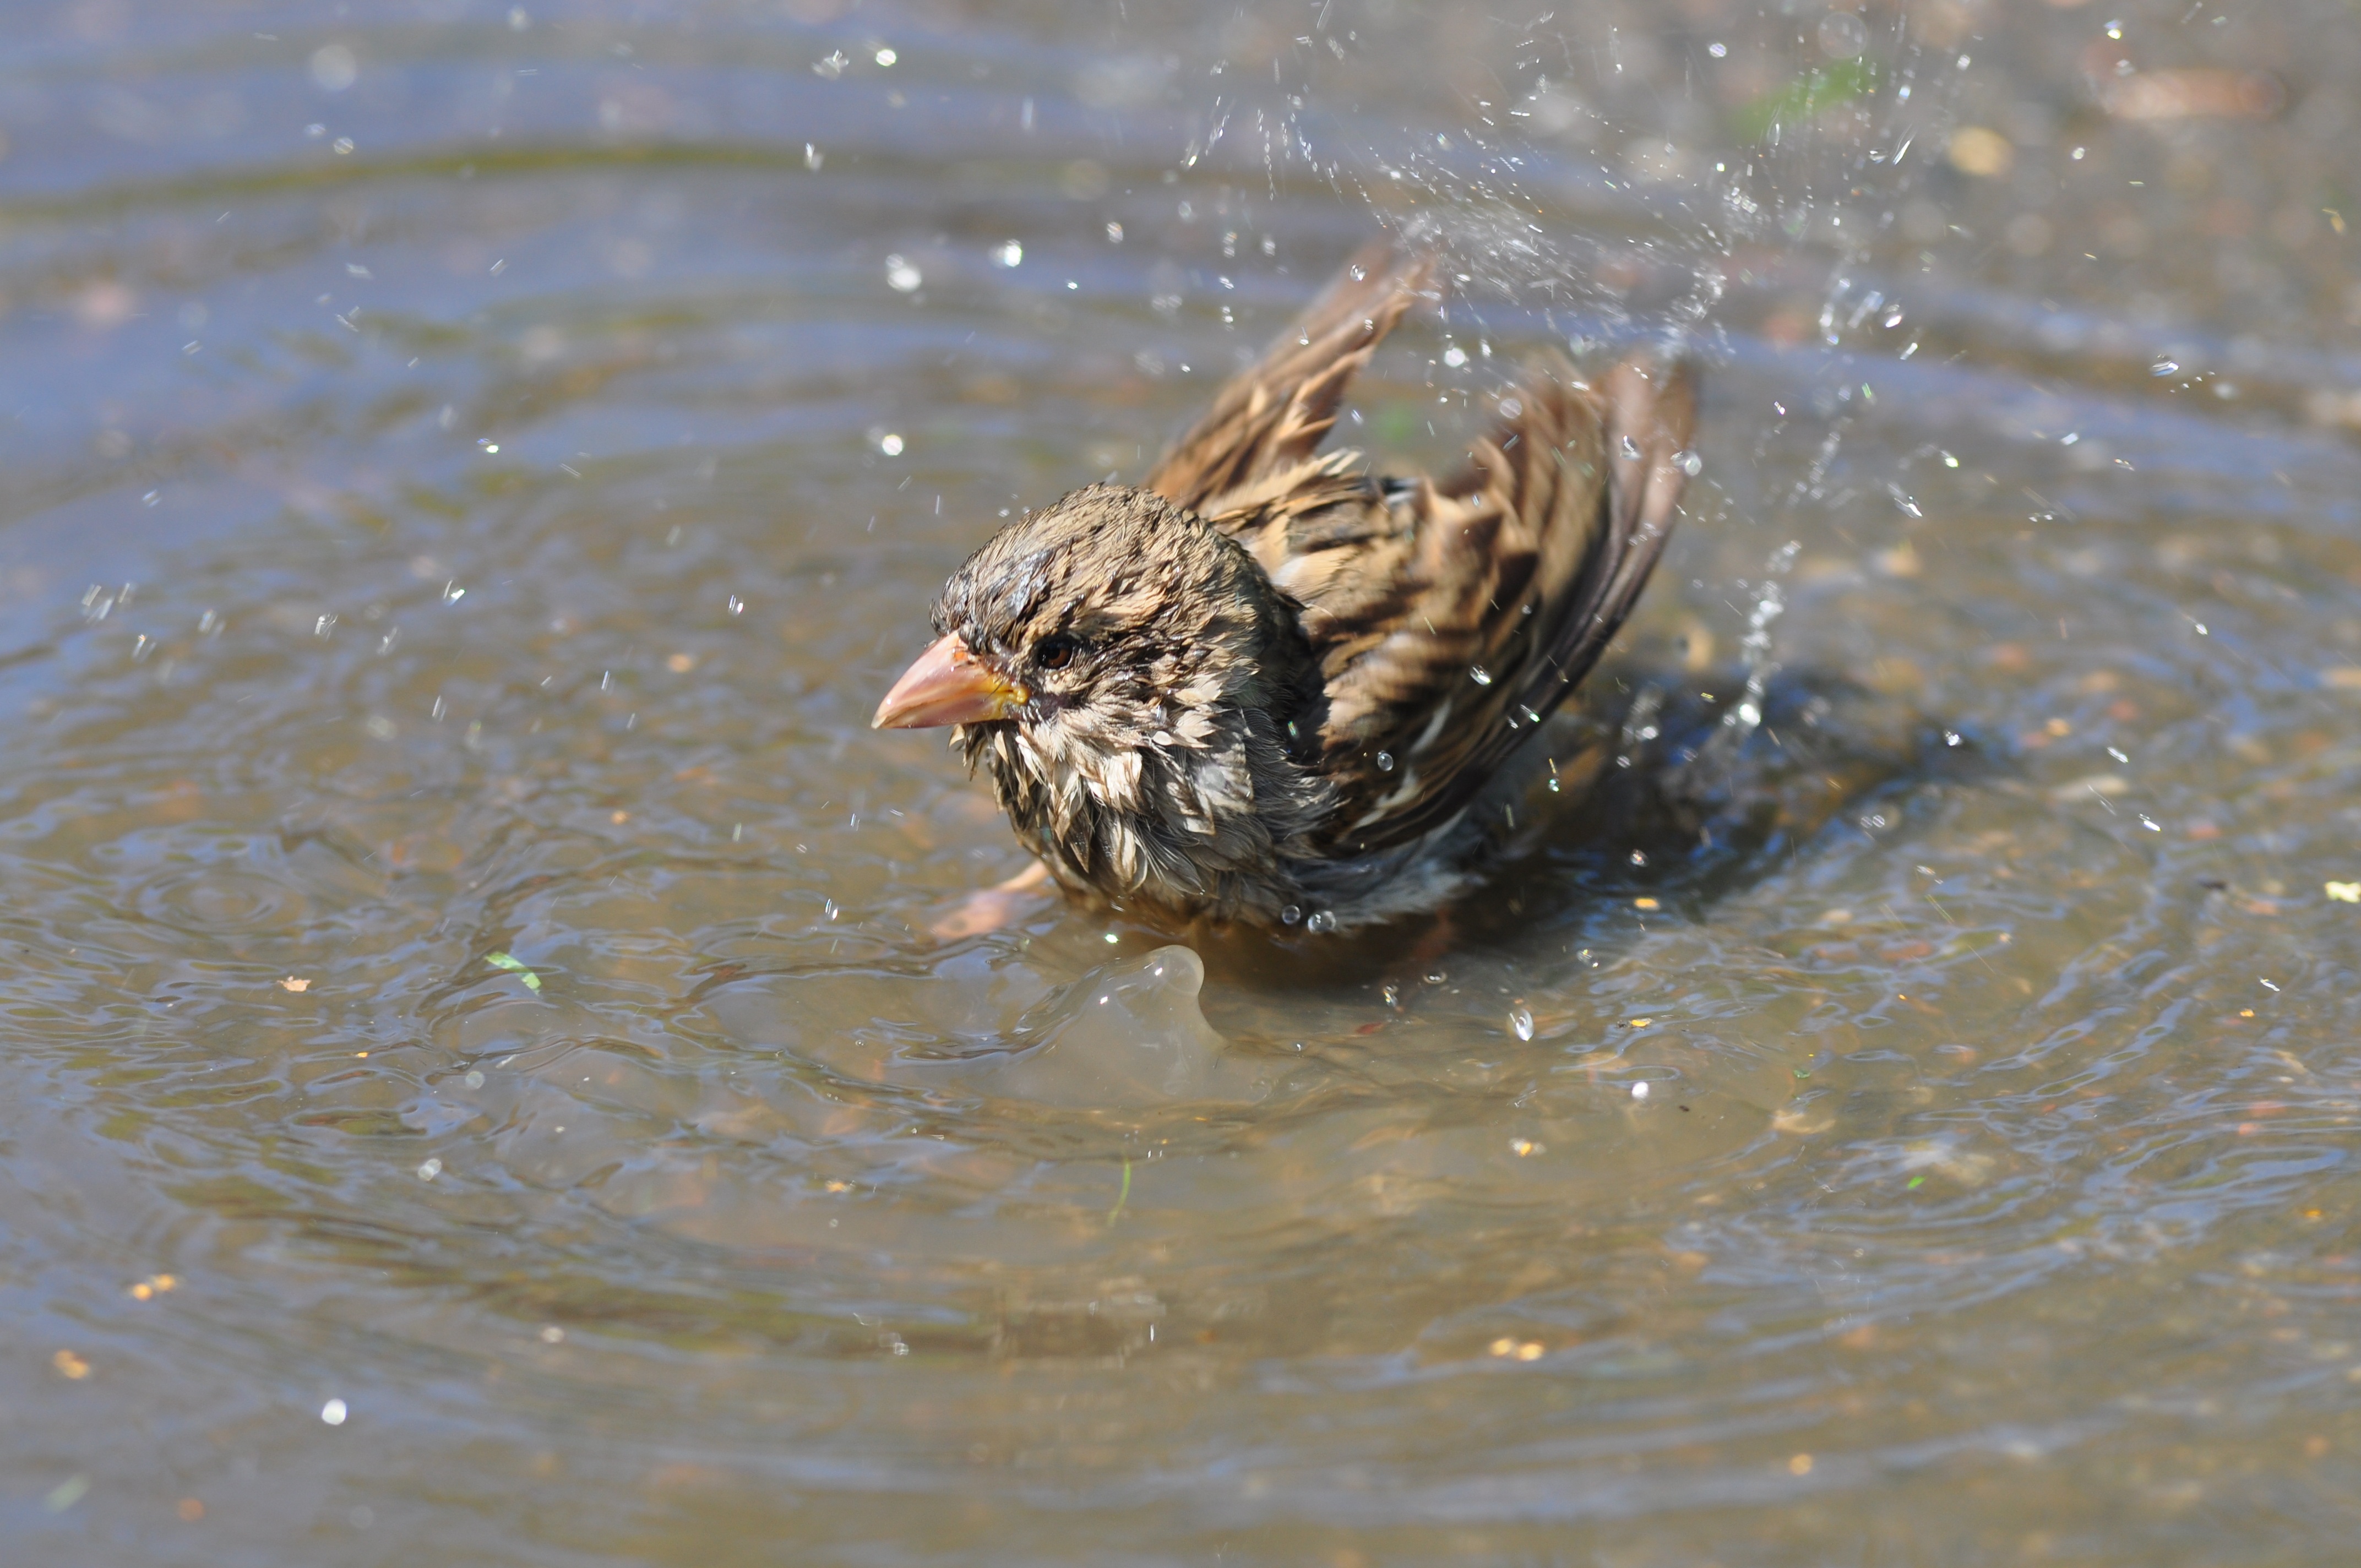
water, nature, bird, wildlife, brown, fauna, duck, vertebrate, sparrow, waterfowl, water bird, mallard, shorebird, bathing, perching bird, ducks geese and swans